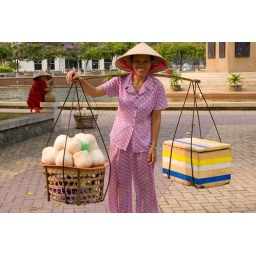
A woman sells fruit by the river at sunset. Ho Chi Minh, Vietnam.